Costa Rica national football team

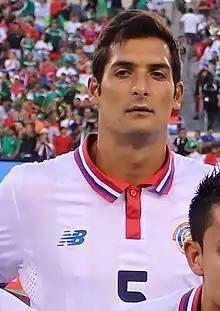
Celso Borges is Costa Rica's most capped player with 163 appearances.

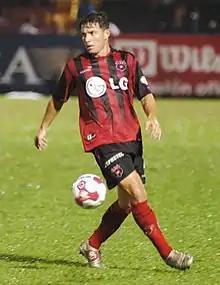
Rolando Fonseca is Costa Rica's all-time top scorer with 47 goals.

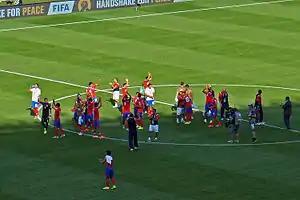
Costa Rica national football team players celebrating their classification at the FIFA World Cup 2014 for the round of 16 in first place of Group D at Mineirão stadium in Belo Horizonte after their draw with England.

Only official honours are included, according to "FIFA statutes" (competitions organized/recognized by FIFA or an affiliated confederation).